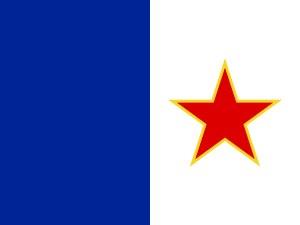
Le mouvement souverainiste du Québec est un mouvement politique dont l'objectif est de réaliser la souveraineté du Québec, province du Canada depuis 1867, en toutes matières auxquelles se rapporte toute disposition d'ordre public qui est applicable sur son territoire. Les souverainistes proposent au peuple québécois de faire usage de son droit à l'autodétermination — principe qui comporte la possibilité de choisir entre l'intégration à un État tiers, l'association politique avec un autre État ou l'indépendance — afin qu'il se donne collectivement, par des moyens démocratiques, son premier État à constitution indépendante.